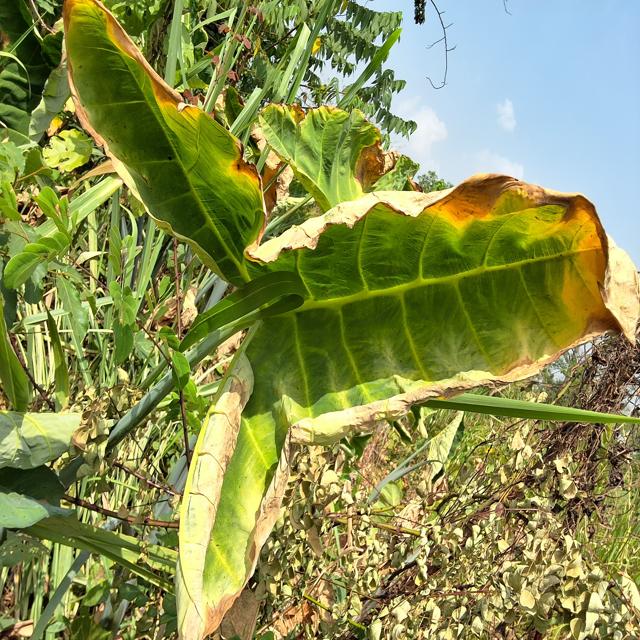
Label: Mid_Blight